Rowac

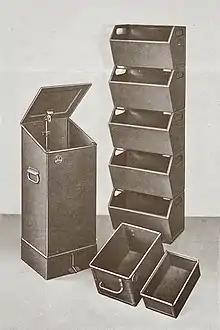
Various crates and boxes in a Rowac brochure

Industrial enterprises of the time made extensive use of containers for storing and transporting small parts and components. Wooden containers were known to fall apart after heavy use, leading Rowac to introduce a sturdy metal alternative. Metal and wooden products were often cleaned and polished using cotton wool soaked in flammable oils. To prevent fires, the company developed fireproof bins for storing this used up cotton wool. Rowac not only offered a wide range of containers, but also created customised solutions based on customer needs and requirements. The transport containers, for example, were available in different sizes, in a tapered format, with a handle opening and optionally with or without compartments. On request, not only different materials (plain or galvanised steel) but also different material thicknesses and even the option of oil-tight welding could be specified. All transport containers were provided with a strong round steel reinforcement along the upper edge for a particularly long service life. Like the transport containers, the open front storage boxes were also offered in different sizes according to requirements and were equipped with handle openings and two bottom rails made of hardwood. The cotton wool bins had a carrying handle on each side and an embossed label. They were available in three different variations, and could be commissioned either with an automatic closing lid, or if desired, with a foot lever to open the lid automatically. The galvanised waste bins were particularly sturdy, had a swing-open lid with strong hinges, firm handles on both the lid and sides, and could also be fitted with an additional hanging hook.